2012 Vancouver Whitecaps FC season

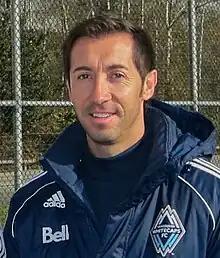
Martin Rennie was hired as the new Vancouver Whitecaps FC head coach on August 9, 2011.

Barry Robson made his club debut on July 4 against Colorado. Robson was named to the starting eleven by Martin Rennie and played 57 minutes before being subbed off. The Whitecaps won the match 1–0 on a goal by Darren Mattocks. The win brought Vancouver to 29 points, eclipsing their total of 28 points in 2011. On July 8 captain Jay DeMerit was named to the MLS All-Star first XI. The 2012 MLS All-Star game took place July 25 at PPL Park in Philadelphia. The MLS All-Stars defeated the 2012 UEFA Champions League and 2012 FA Cup winners, Chelsea, 3–2.